Always Be My Maybe

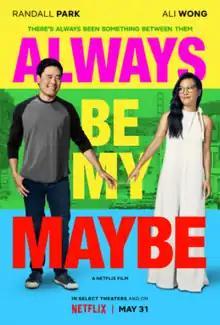
Release poster

Always Be My Maybe is a 2019 American romantic comedy film, written by Ali Wong, Randall Park and Michael Golamco and directed by Nahnatchka Khan. It stars Park and Wong as childhood friends Marcus and Sasha, who have not been in touch since a brief teenage fling ended badly. When Sasha returns to San Francisco to open a restaurant and romantic chemistry from their teenager years remains, Marcus' fears and Sasha's fame and demanding career challenge their potential new relationship. James Saito, Michelle Buteau, Vivian Bang, Daniel Dae Kim and Keanu Reeves also star.